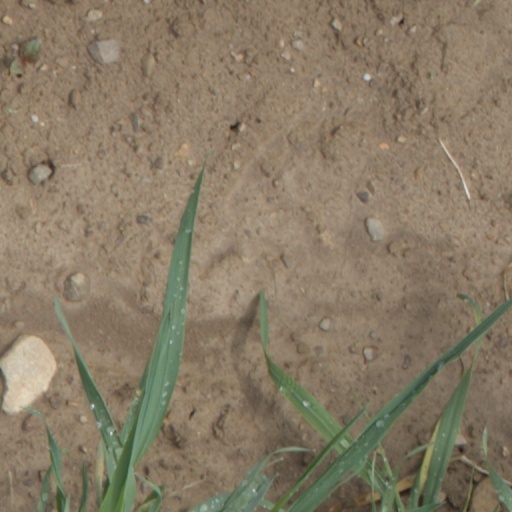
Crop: wheat